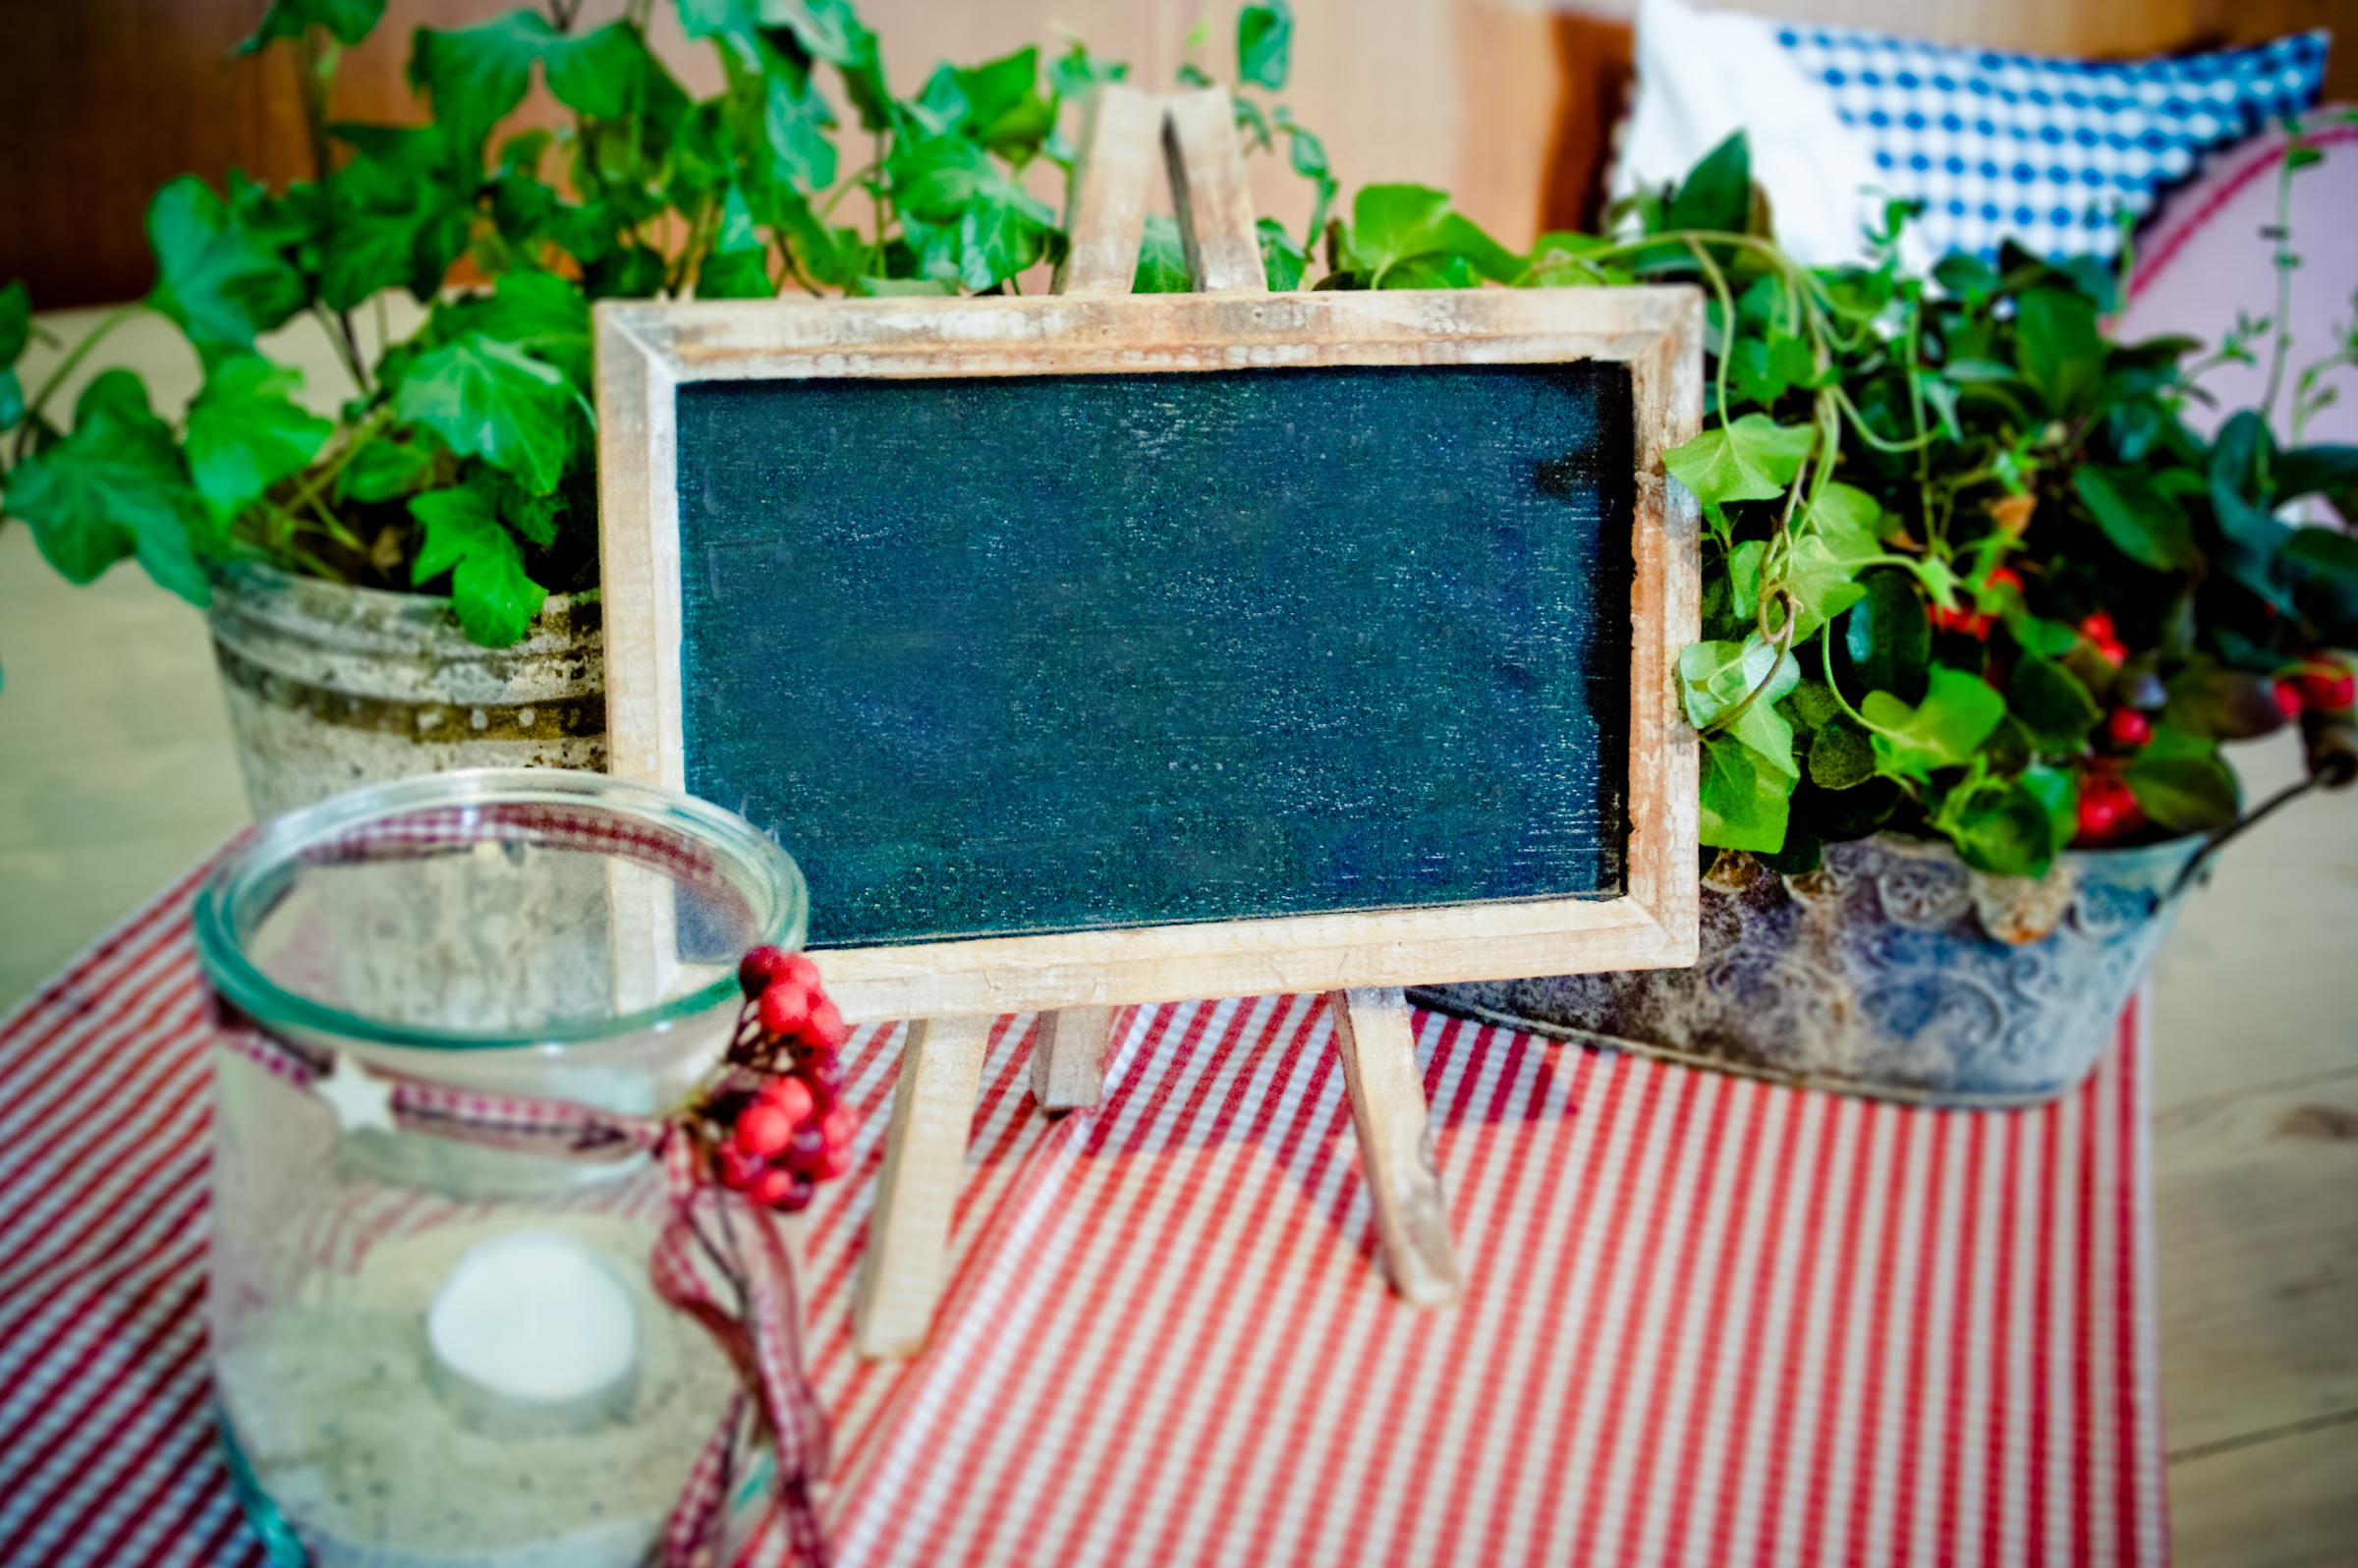
table, plant, board, flower, glass, decoration, green, color, blackboard, candle, christmas, deco, tablecloth, slate, art, party, shield, picture frame, reception, potted plants, leave, table decoration, easel